2013 timeline of the Somali Civil War

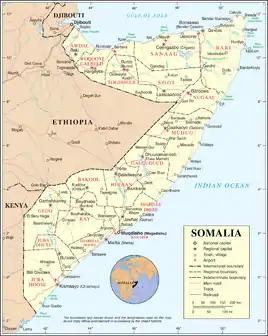
General map of Somalia

The Battle of Beledweyne began when Ahlu Sunna Waljama'a forces attacked and captured East Beledweyne which was being held by the Hizbul Islam insurgent group. It became the first battle in months were al-Shabaab and Hizbul Islam groups cooperated against the TFG.